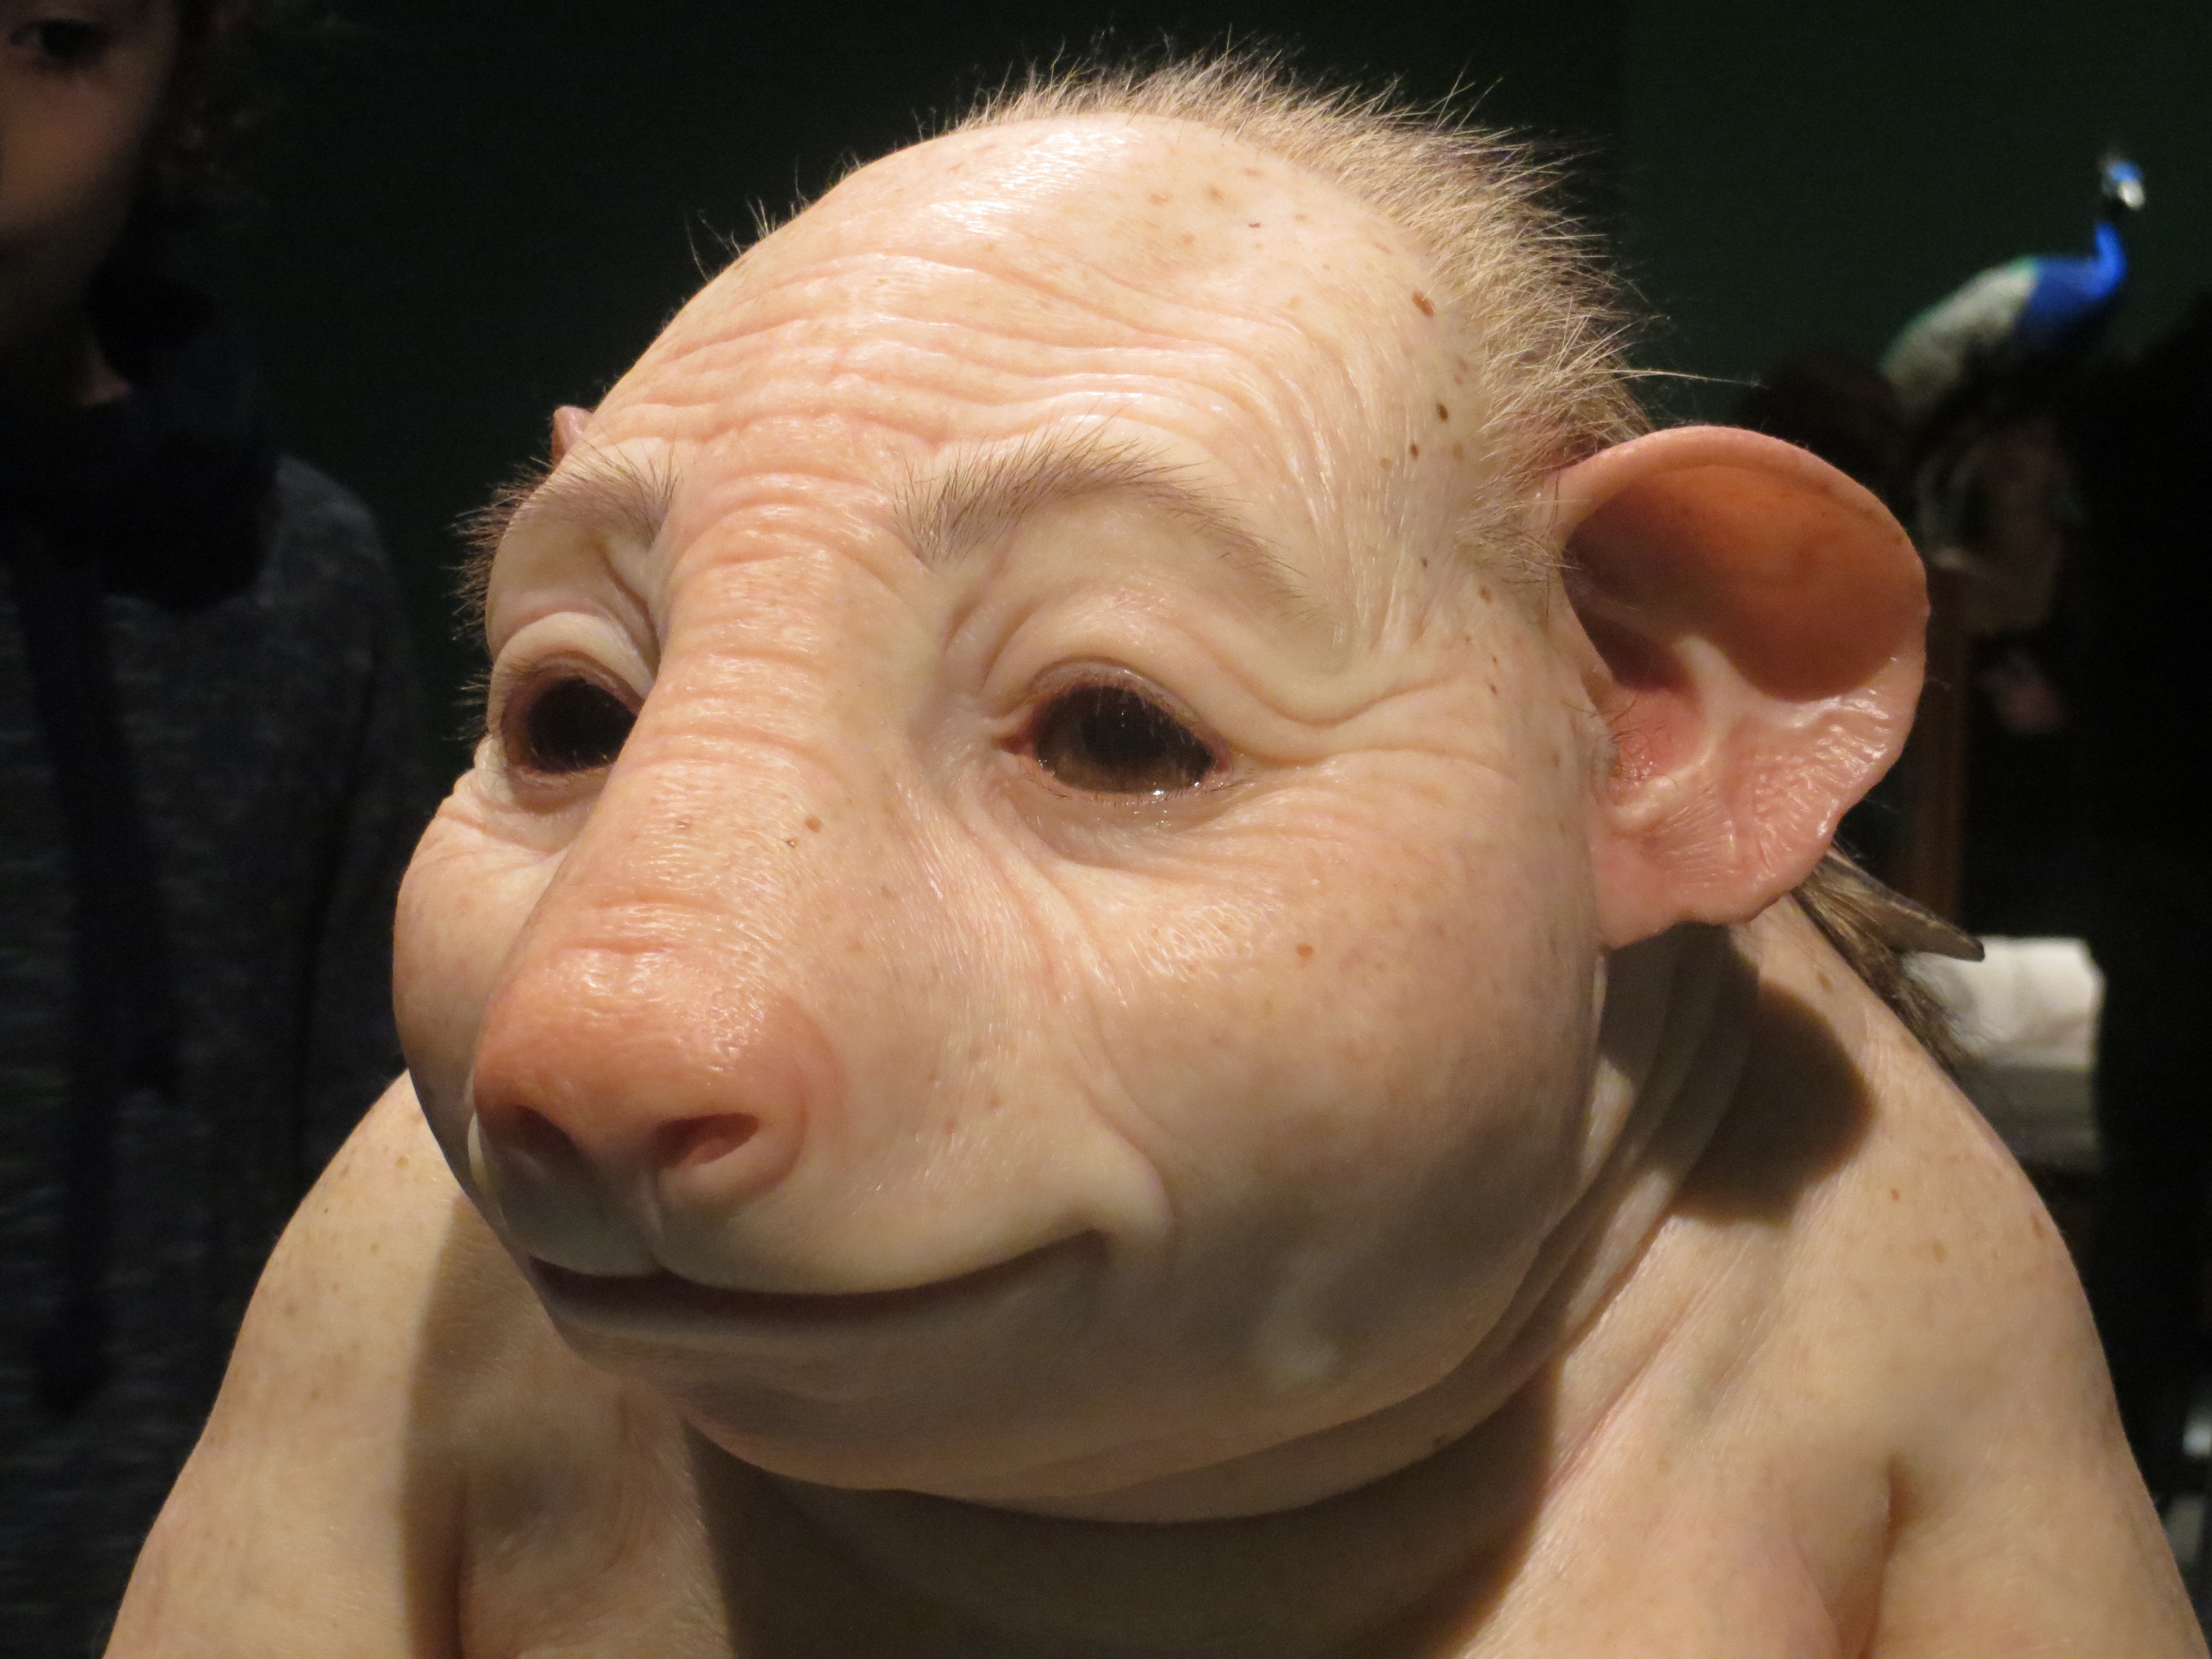
animal, mammal, clothing, close up, face, sculpture, nose, exposure, head, pig, costume, domestic pig, pig like mammal